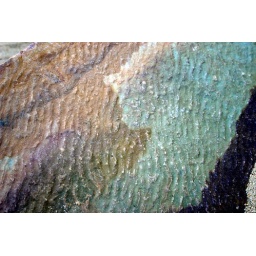
Minerals in the rock and water erosion have created this piece of rock art!